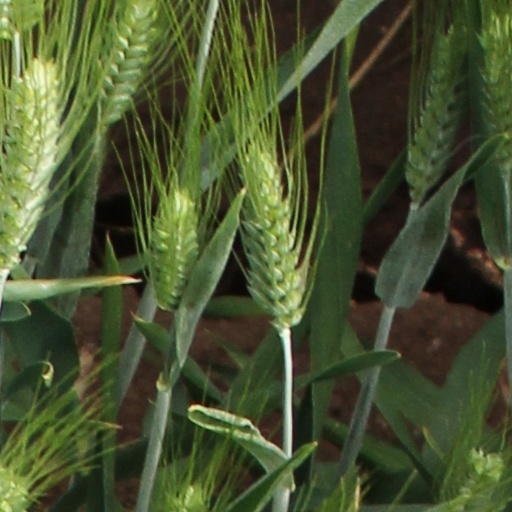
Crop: wheat